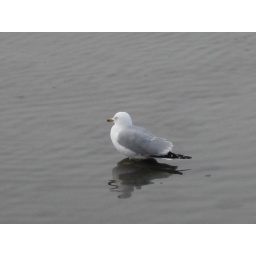
Gull standing in the water near the Kelowna Yacht Club